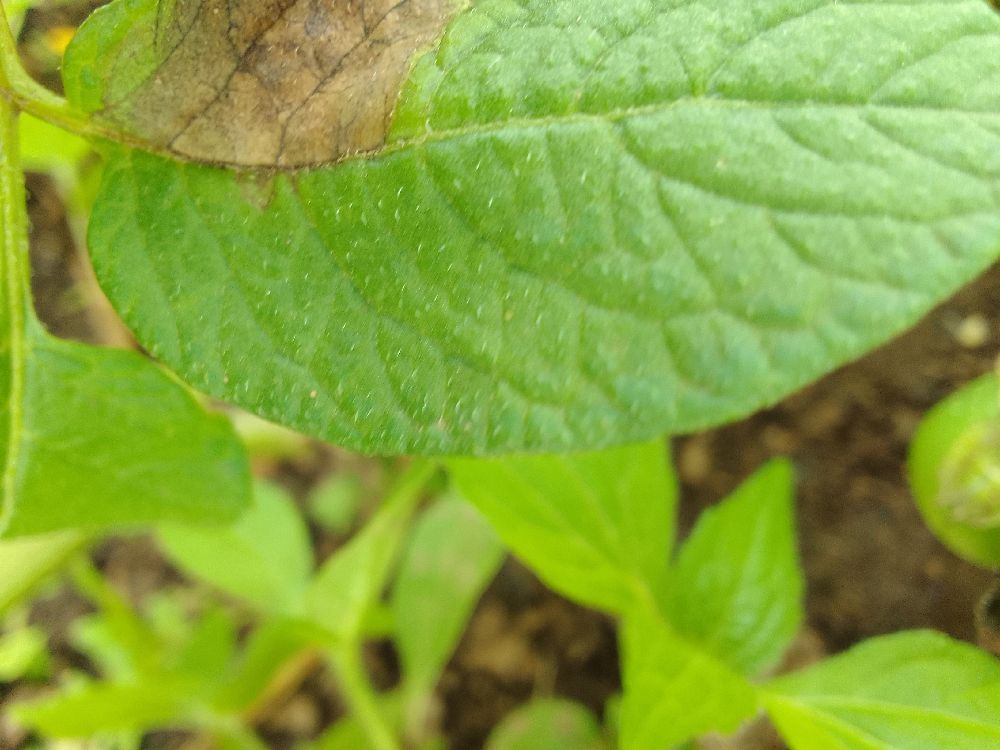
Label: Late blight